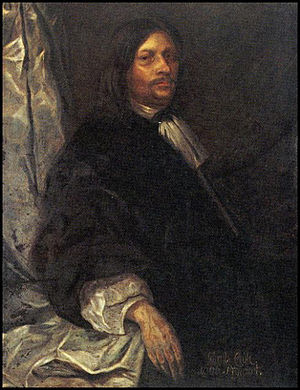
Lorentz Creutz den ældre
Lorentz Creutz den ældre var en svensk embedsmand.